Gene doping

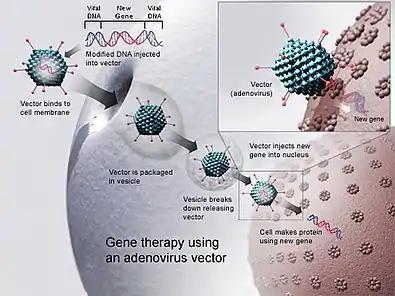
gene therapy

Gene doping is the hypothetical non-therapeutic use of gene therapy by athletes in order to improve their performance in those sporting events which prohibit such applications of genetic modification technology, and for reasons other than the treatment of disease. , there is no evidence that gene doping has been used for athletic performance-enhancement in any sporting events. Gene doping would involve the use of gene transfer to increase or decrease gene expression and protein biosynthesis of a specific human protein; this could be done by directly injecting the gene carrier into the person, or by taking cells from the person, transfecting the cells, and administering the cells back to the person.